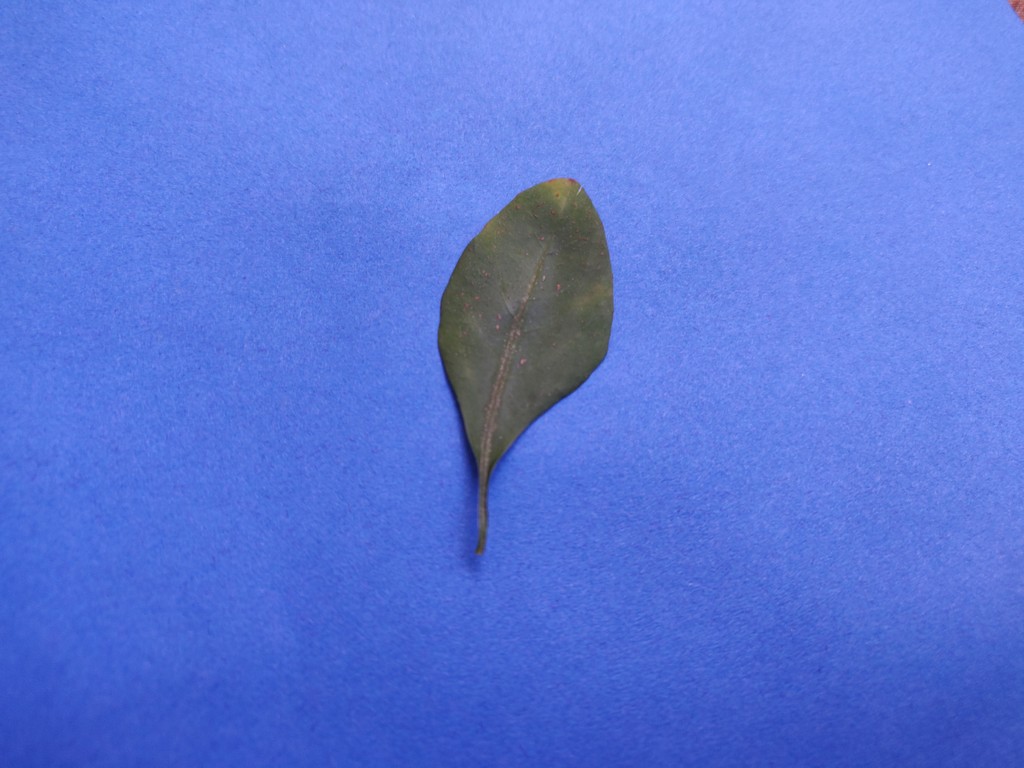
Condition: Unhealthy
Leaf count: single
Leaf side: front